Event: Nepal Earthquake
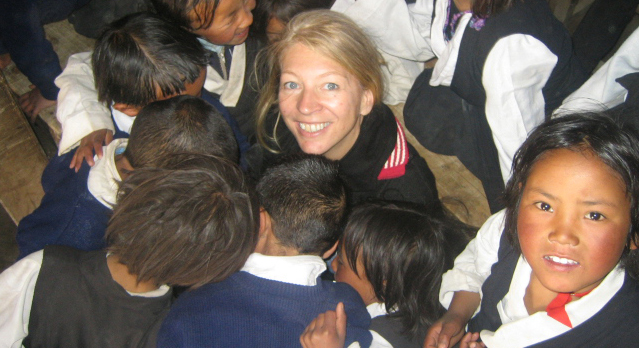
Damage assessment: no_damage